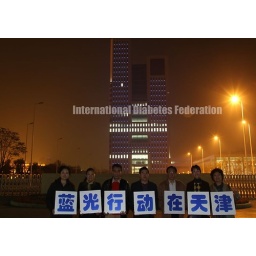
One of 27 monuments and buildings in China that went blue for World Diabetes Day 2010.